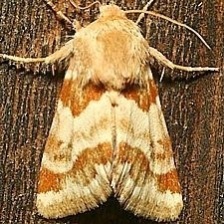
Species: ARCIGERA FLOWER MOTH